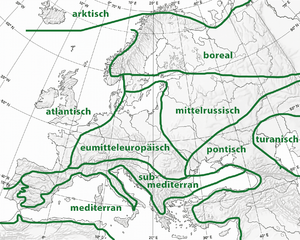
Régions floristiques européennes actuelles (Europe et Siberie occidentale), selon Wolfgang Frey et Rainer Lösch